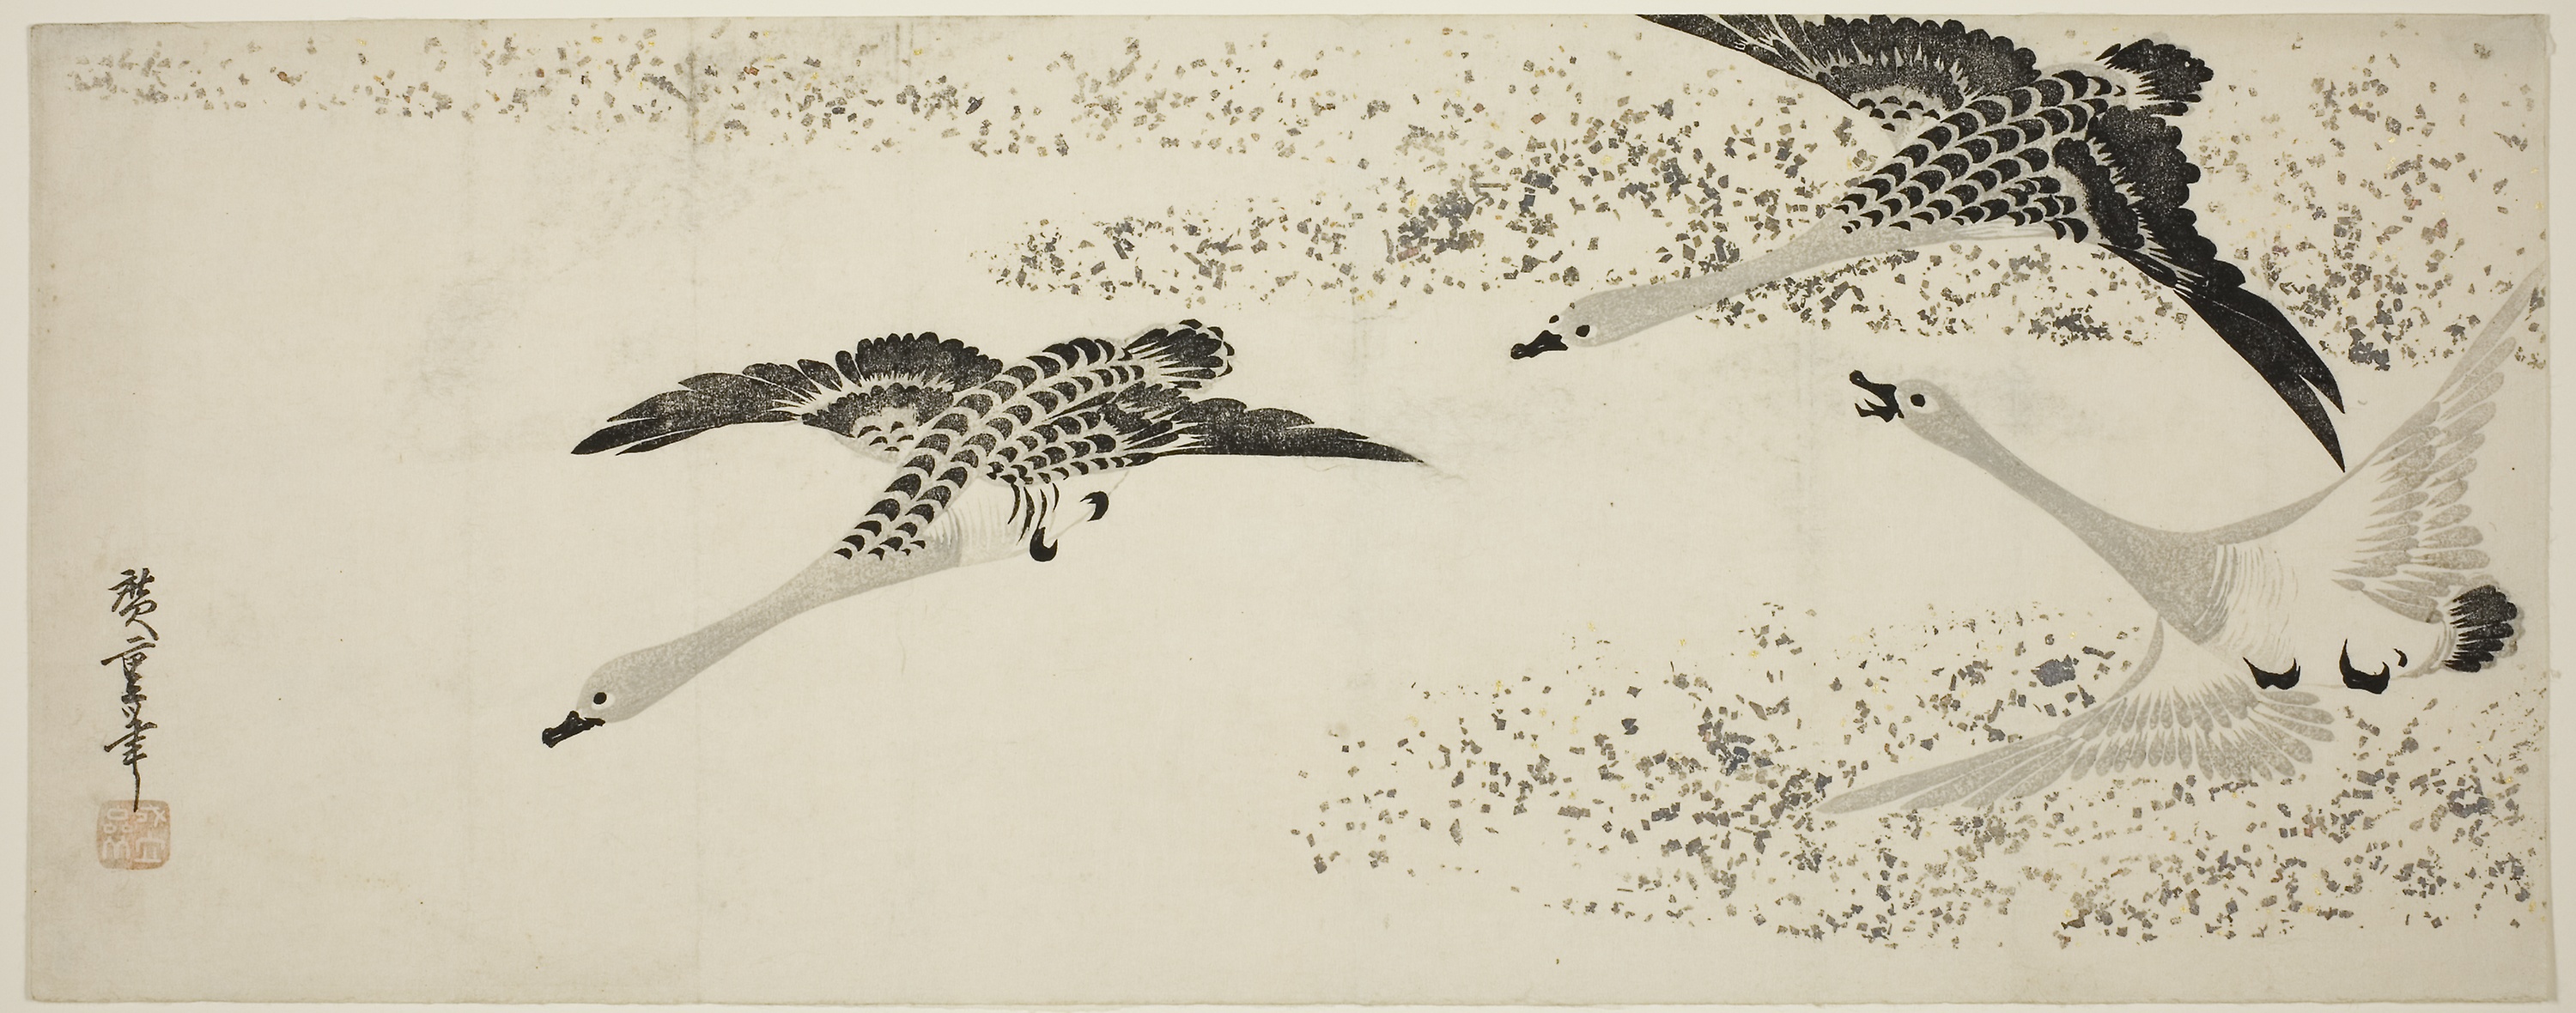
fauna, art, artwork, drawing, illustration, visual arts, bird, font, painting